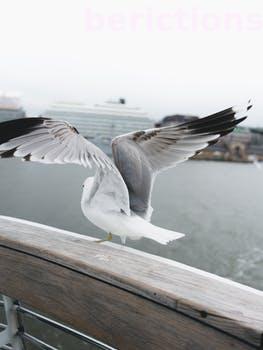
Label: Watermark